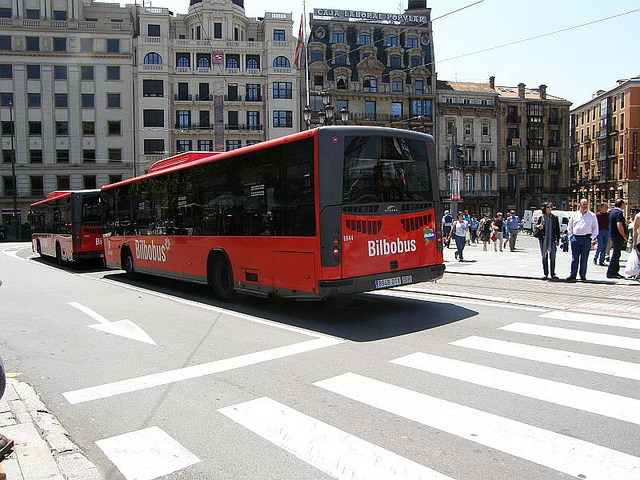
a red and black bus that is on a road

A red bus drives down the street towards buildings.